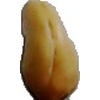
Label: caju_seed